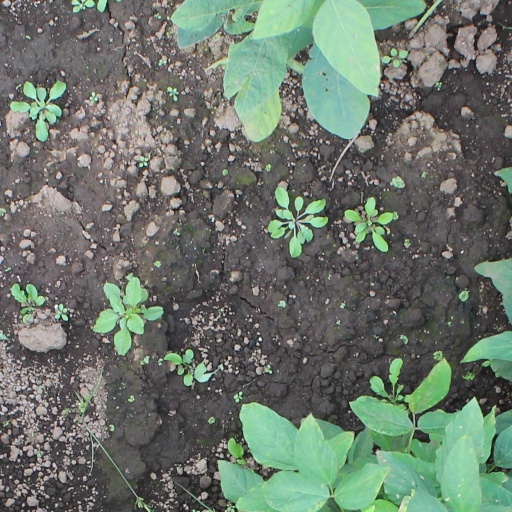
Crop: soybean